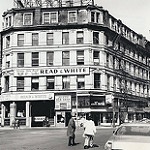
Label: buildings